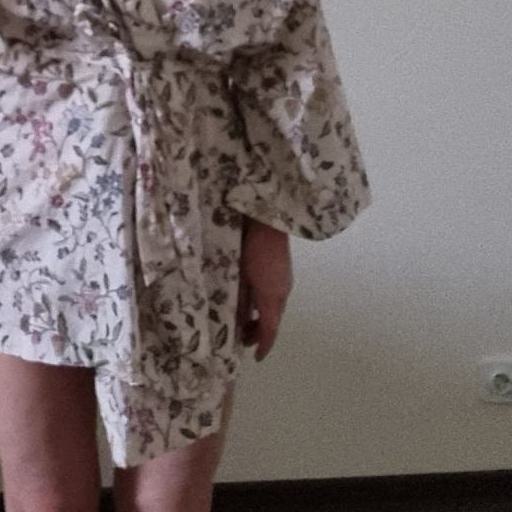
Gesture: no_gesture